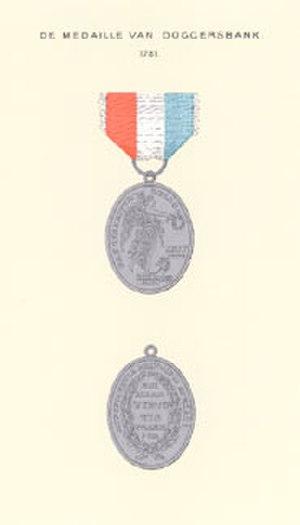
La médaille de Dogger-bank fut remise aux belligérants présents, du côté des Provinces-Unies, lors de la bataille du Dogger Bank.